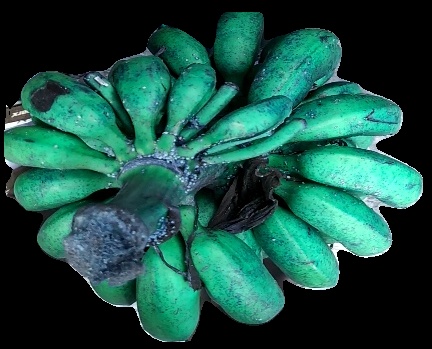
Variety: rasbale
Grade: grade3